Gul Panag

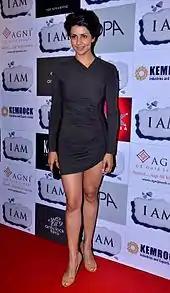
Gul at an event in 2012

Gul Panag runs the Colonel Shamsher Singh Foundation, an NGO that works towards a variety of causes including gender equality, education and disaster management. She served on the advisory board of the Wockhardt Foundation. She also participated in the India Against Corruption movement. She ran at the Delhi Half Marathon in November 2010, but endured eve teasing (sexual harassment) from male runners at the event. She later remarked that the attitude of men in Delhi needed to change and that the city was unsafe for women.